Theta (SIS radio group)

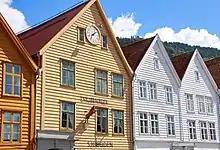
Theta's headquarters was a secret, hidden room in Enhjørningsgården at Bryggen, Bergen.

The group was already in possession of radio equipment and expertise. In order to establish contact with London, high school student Bjarne Thorsen travelled to Great Britain with the refugee ship "Duen" in October 1941. He returned to Bergen in November, bringing a transmitter, code and schedule. The group in Bergen had prepared a secret room in an old building at Bryggen, which they used as headquarters. The equipment was kept at the headquarters, but brought elsewhere during transmissions. The group had regular radio contact with SIS from end of December 1941. However, there were problems, as a German radio station interfered in the traffic, pretending to represent the London Central, using the same call-sign and asking for repetitions over and over. A new crystal, with a different frequency, was brought in from London to Bergen in January, and after this the problem with the German station disappeared.